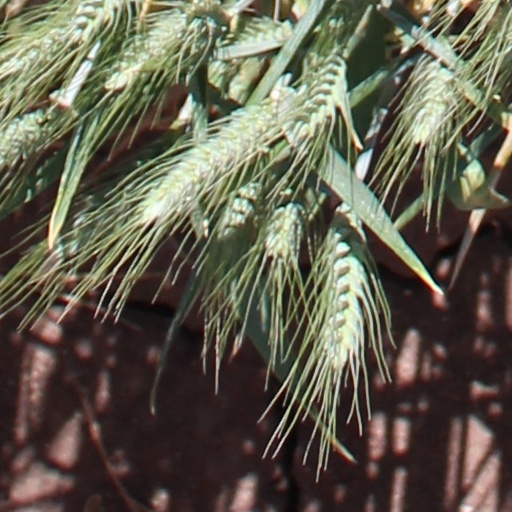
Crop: wheat